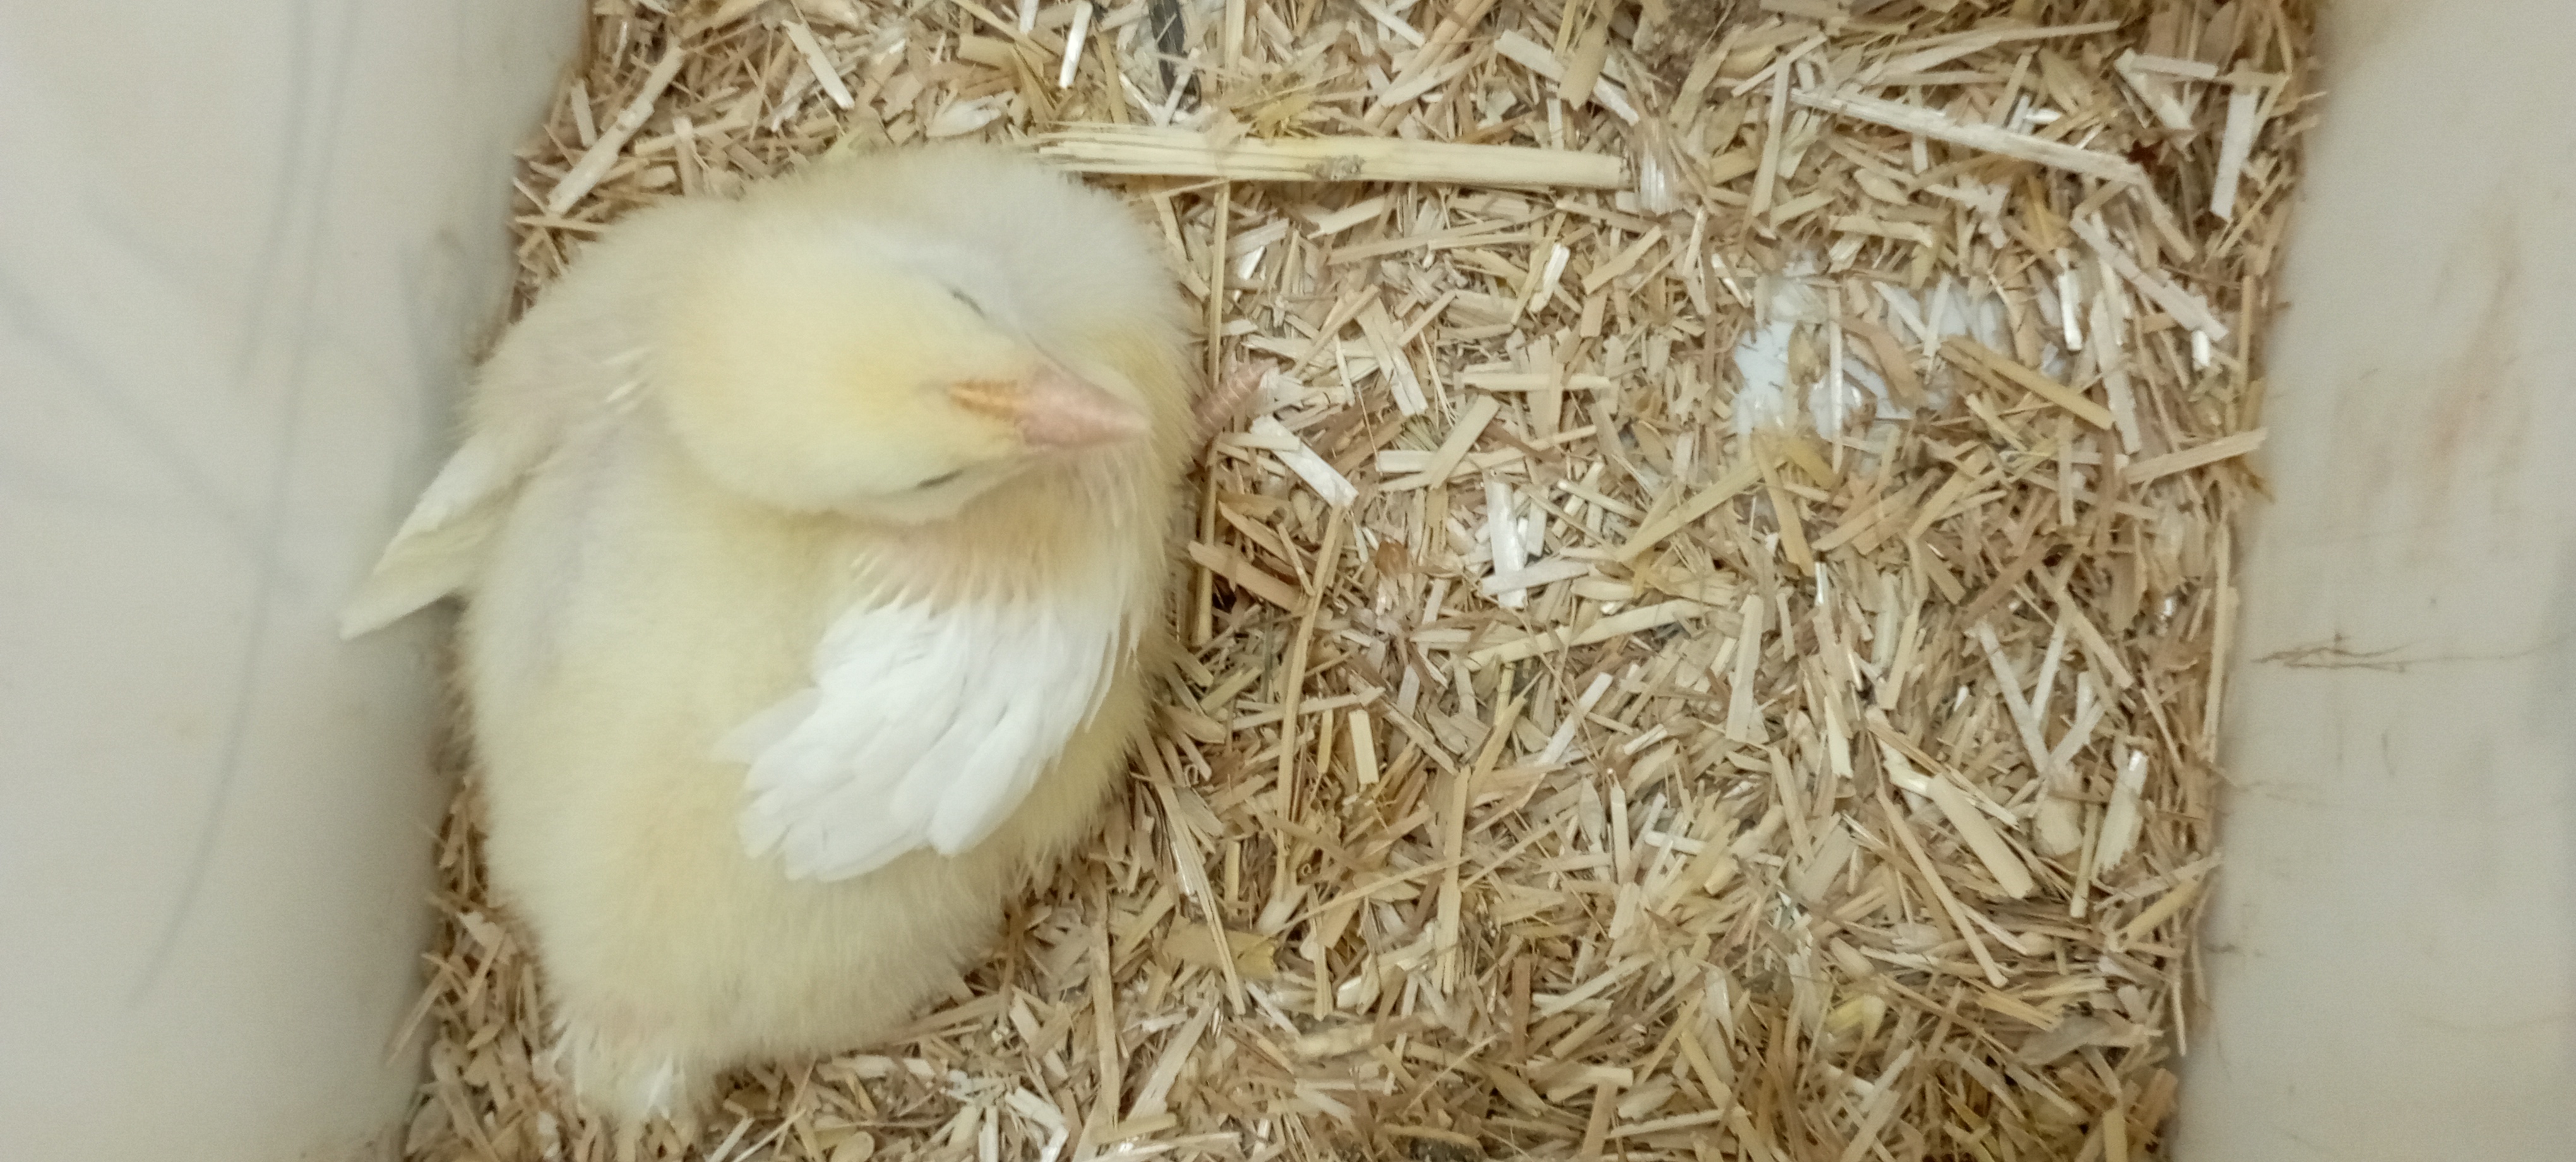
Weight: 223 g